Azerbaijan at the 2006 Winter Olympics

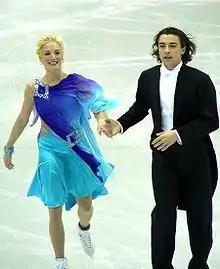
Fraser and Lukanin at the 2005 European Figure Skating Championships.

Kristin Frasier is from in Montclair, New Jersey, while Igor Lukanin was born in Yekaterinburg, Russia. They had previously, as a team, represented Azerbaijan at the 2002 Winter Olympics. At the time of the Turin Olympics, Frasier was 25 years old, and Lukanin was 30 years old. The ice dancing event took place over three phases, each held on a separate days. There were 24 teams taking part in the competition. On 17 February, in the compulsory dance, the Azerbaijanis scored 27.27 points. Two nights later, they scored 43.83 points in the original dance, while the following evening they scored 77.14 points in the free dance. Their combined score of 148.24 points put the Azerbaijani team in 19th place.